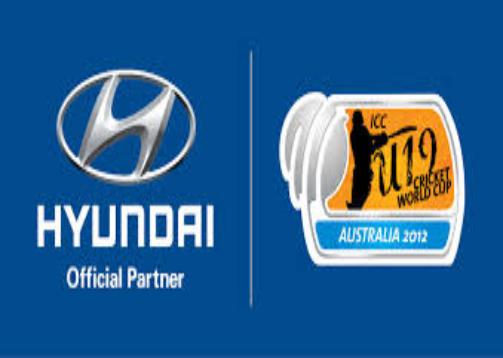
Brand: Hyundai-1
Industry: Transportation